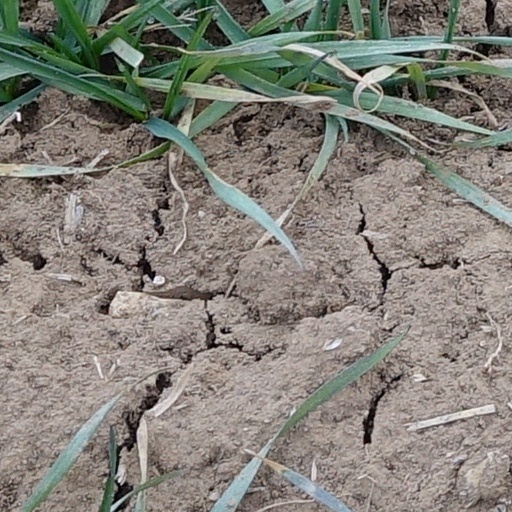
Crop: wheat